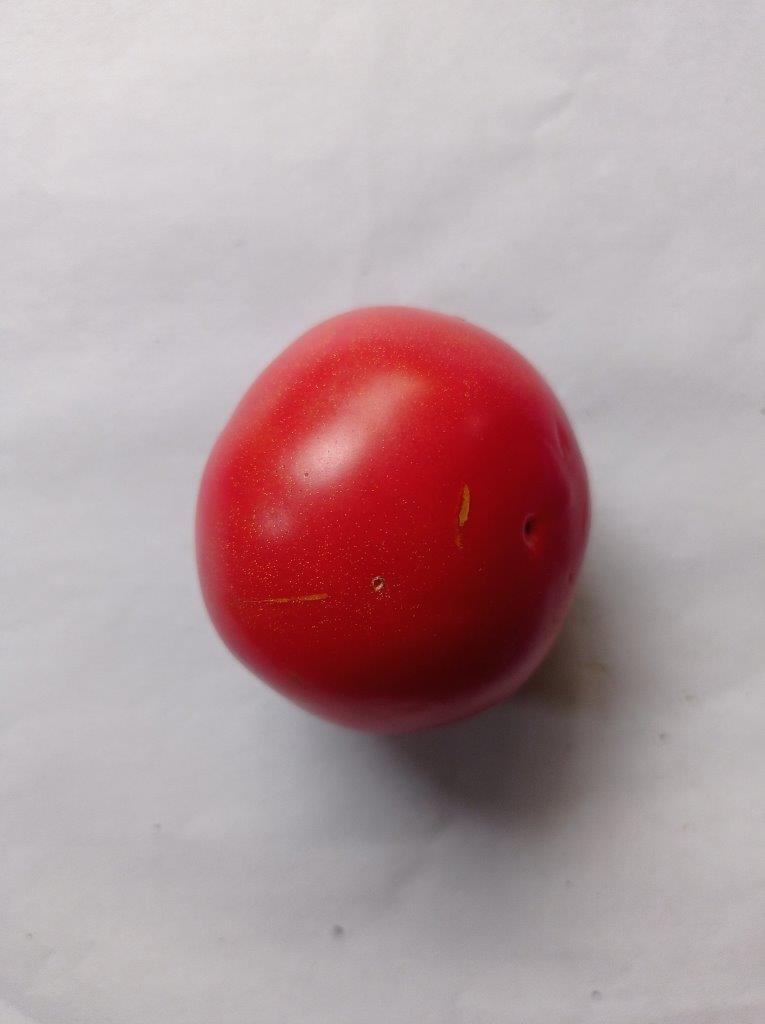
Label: Fresh